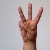
The image shows a hand gesture representing the letter 'W' in Indian Sign Language.